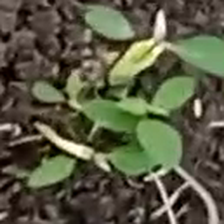
Weed species: Moti_dudhi(Euphorbia_geneculata_L)